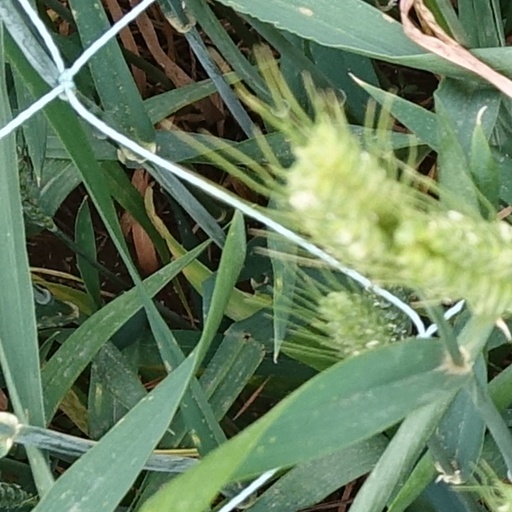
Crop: wheat